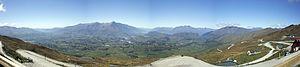
Coronet Peak est un sommet et une station de sports d'hiver située à Otago, à 18 kilomètres au nord-est de la ville de Queenstown et à sept kilomètres à l'ouest de Arrowtown en Nouvelle-Zélande. Station de ski populaire dans l'hémisphère sud, Coronet Peak offre une longue saison de ski, une neige de bonne qualité et des remonte-pentes.